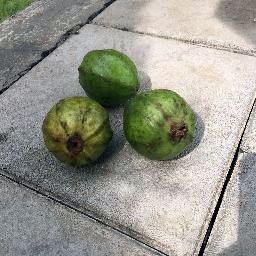
Fruit: Guava
Quality: Good